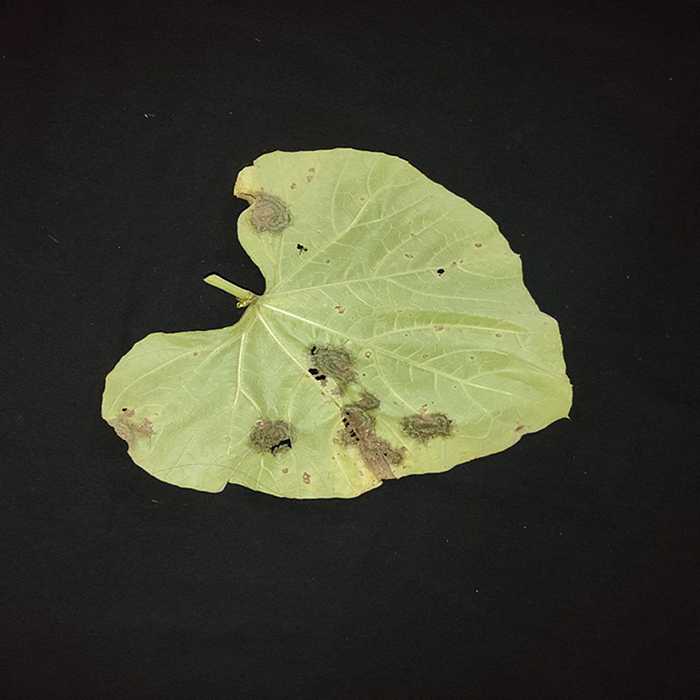
Plant: Bottle gourd
Label: Downey mildew